HTC One (M7)

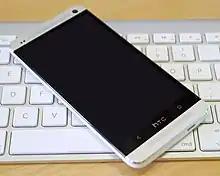
An HTC One in diagonal view

The HTC One was released to favorable reviews. At the 2013 Mobile World Congress, it won the "Best New Mobile Device" award from the GSM Association, and received "TechRadar"’s "Best Phone" and "Best in Show" awards. Following its release, HTC One also received an "Editor’s Choice Gold" award from "AnandTech". In August 2013, HTC One was awarded "Best European Advanced Smartphone 2013–2014" by the European Imaging and Sound Association, and at the T3 Gadget Awards 2013, HTC One won "Gadget of the Year", "Phone of the Year", and the T3 Design Award. At Mobile World Congress 2014, it was named the best smartphone of 2013 during the Global Mobile Awards.